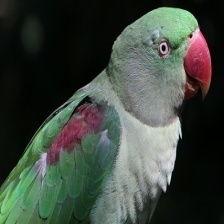
Species: ALEXANDRINE PARAKEET
Scientific name: PSITTACULA EUPATRIA